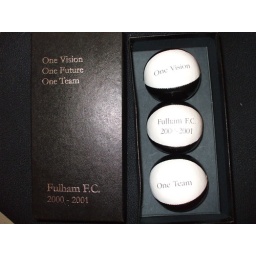
Fulham football club juggling balls in presentation box